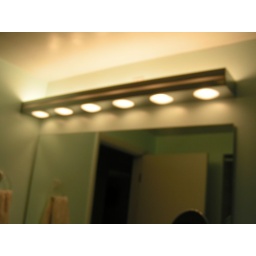
It's blurry, but this is the light fixture above the sink in the 1st floor full bathroom.